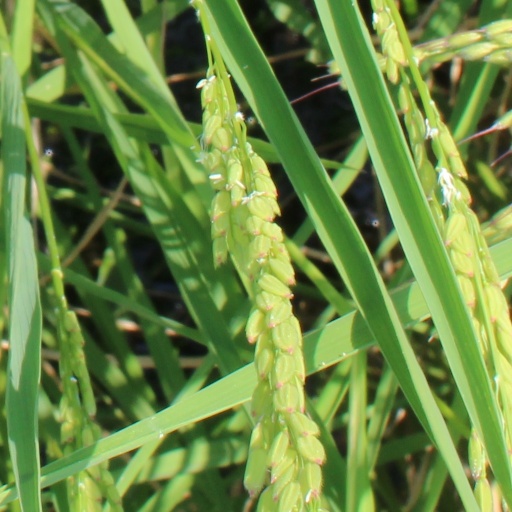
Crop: rice